History of the University of Illinois Urbana-Champaign

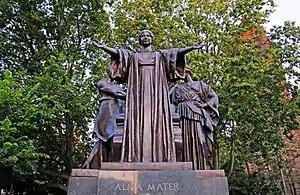
Alma Mater was dedicated on June 11, 1929

After James, administrator David Kinley served as president from 1920 to 1930. During this period of time, the university became known as one of the strongest fraternity campuses in the country. Prior to Kinley, Fraternity row was established in the early 1900s while sorority housing concentrated on John Street. The fraternity district moved southward towards Chalmers Street and most sororities moved to Urbana by the Greek house building boom in the 1920s. During Kinley's presidency the now College of Media (1927) was established. On June 11, 1929, the Alma Mater statue was unveiled. The Alma Mater was established by donations by the Alumni Fund and the classes of 1923–1929. The statue was originally stood behind the Auditorium until moved to its current location on August 22, 1962